Describe the emotion expressed in this image:  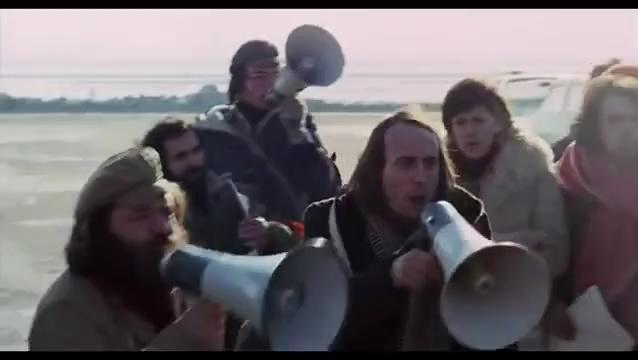
This person displays Pain, valence and arousal with low intensity.